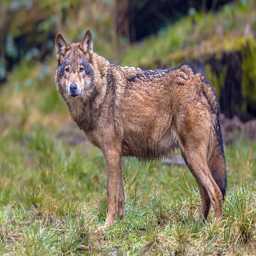
eye contact in a forest